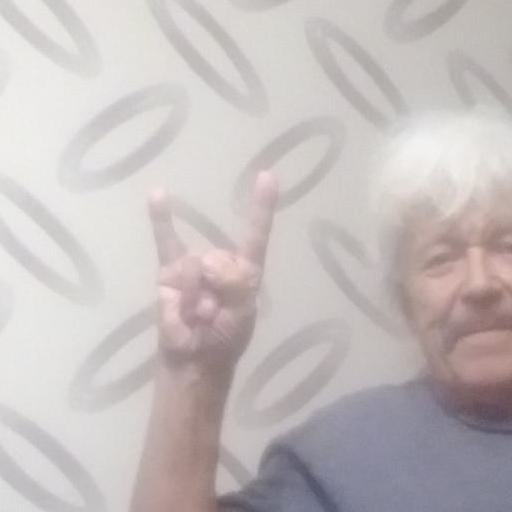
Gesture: rock